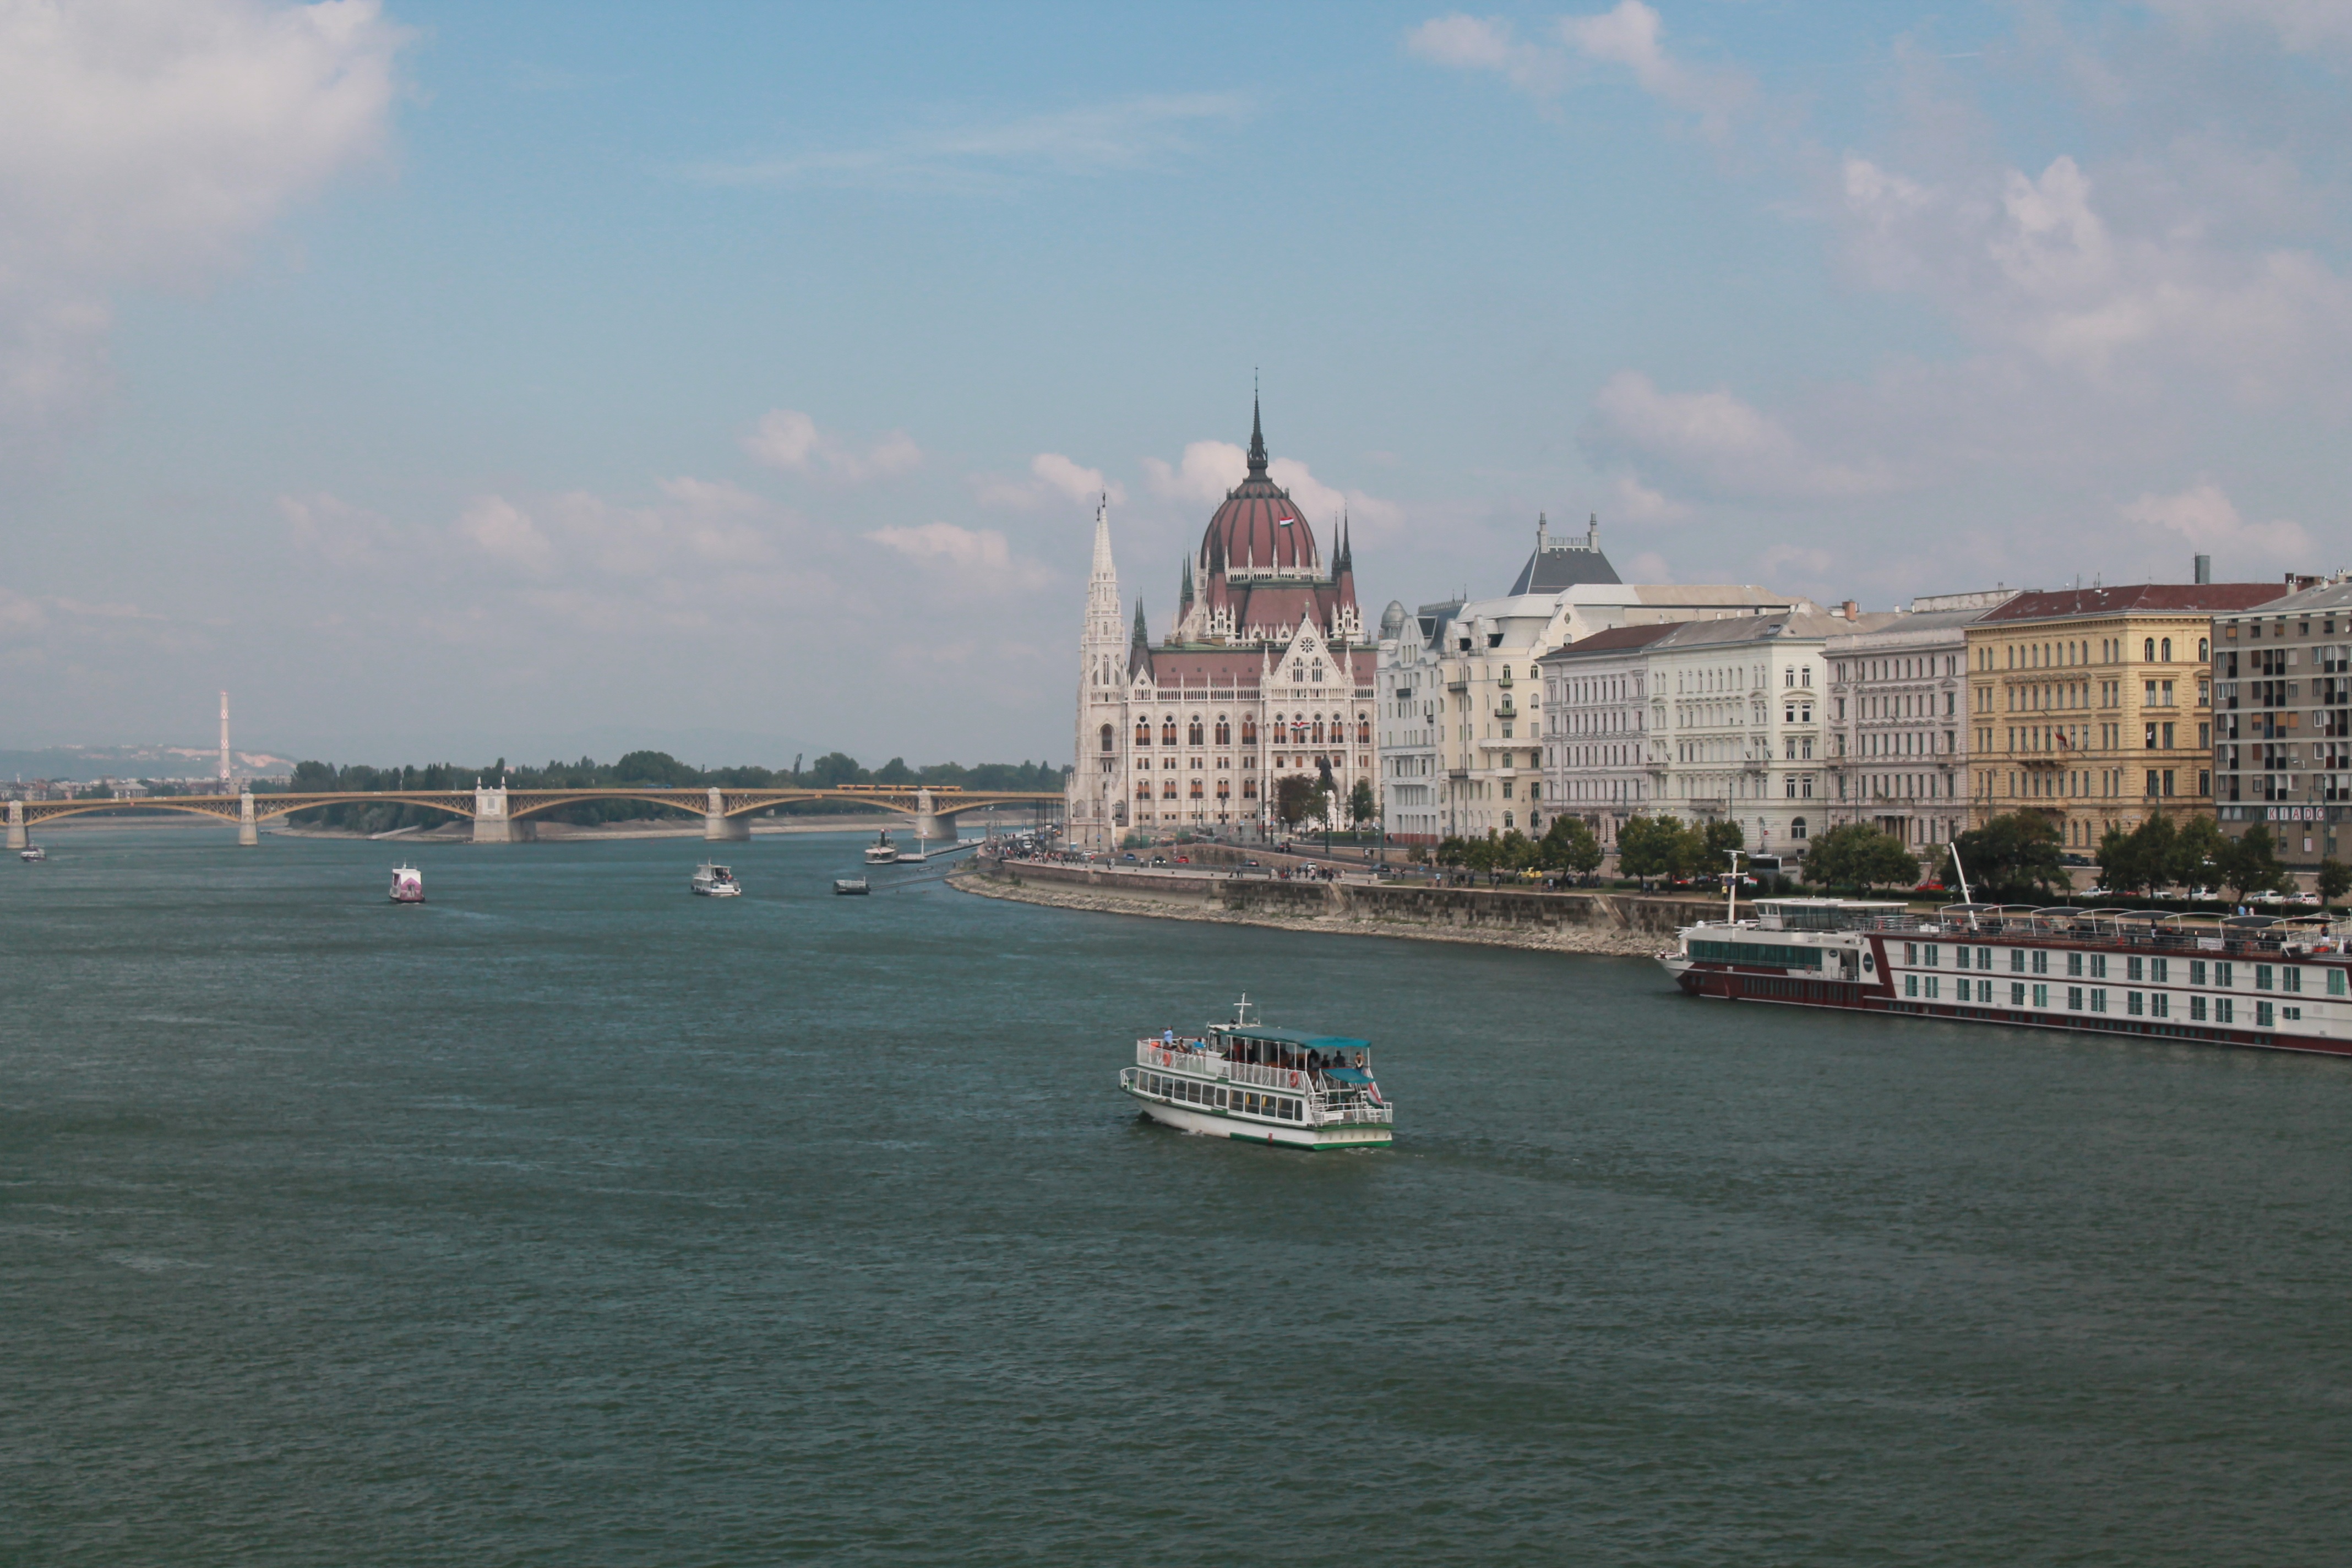
sea, coast, boat, urban, river, vacation, vehicle, bay, harbor, waterway, ferry, danube, budapest, channel, watercraft, passenger ship